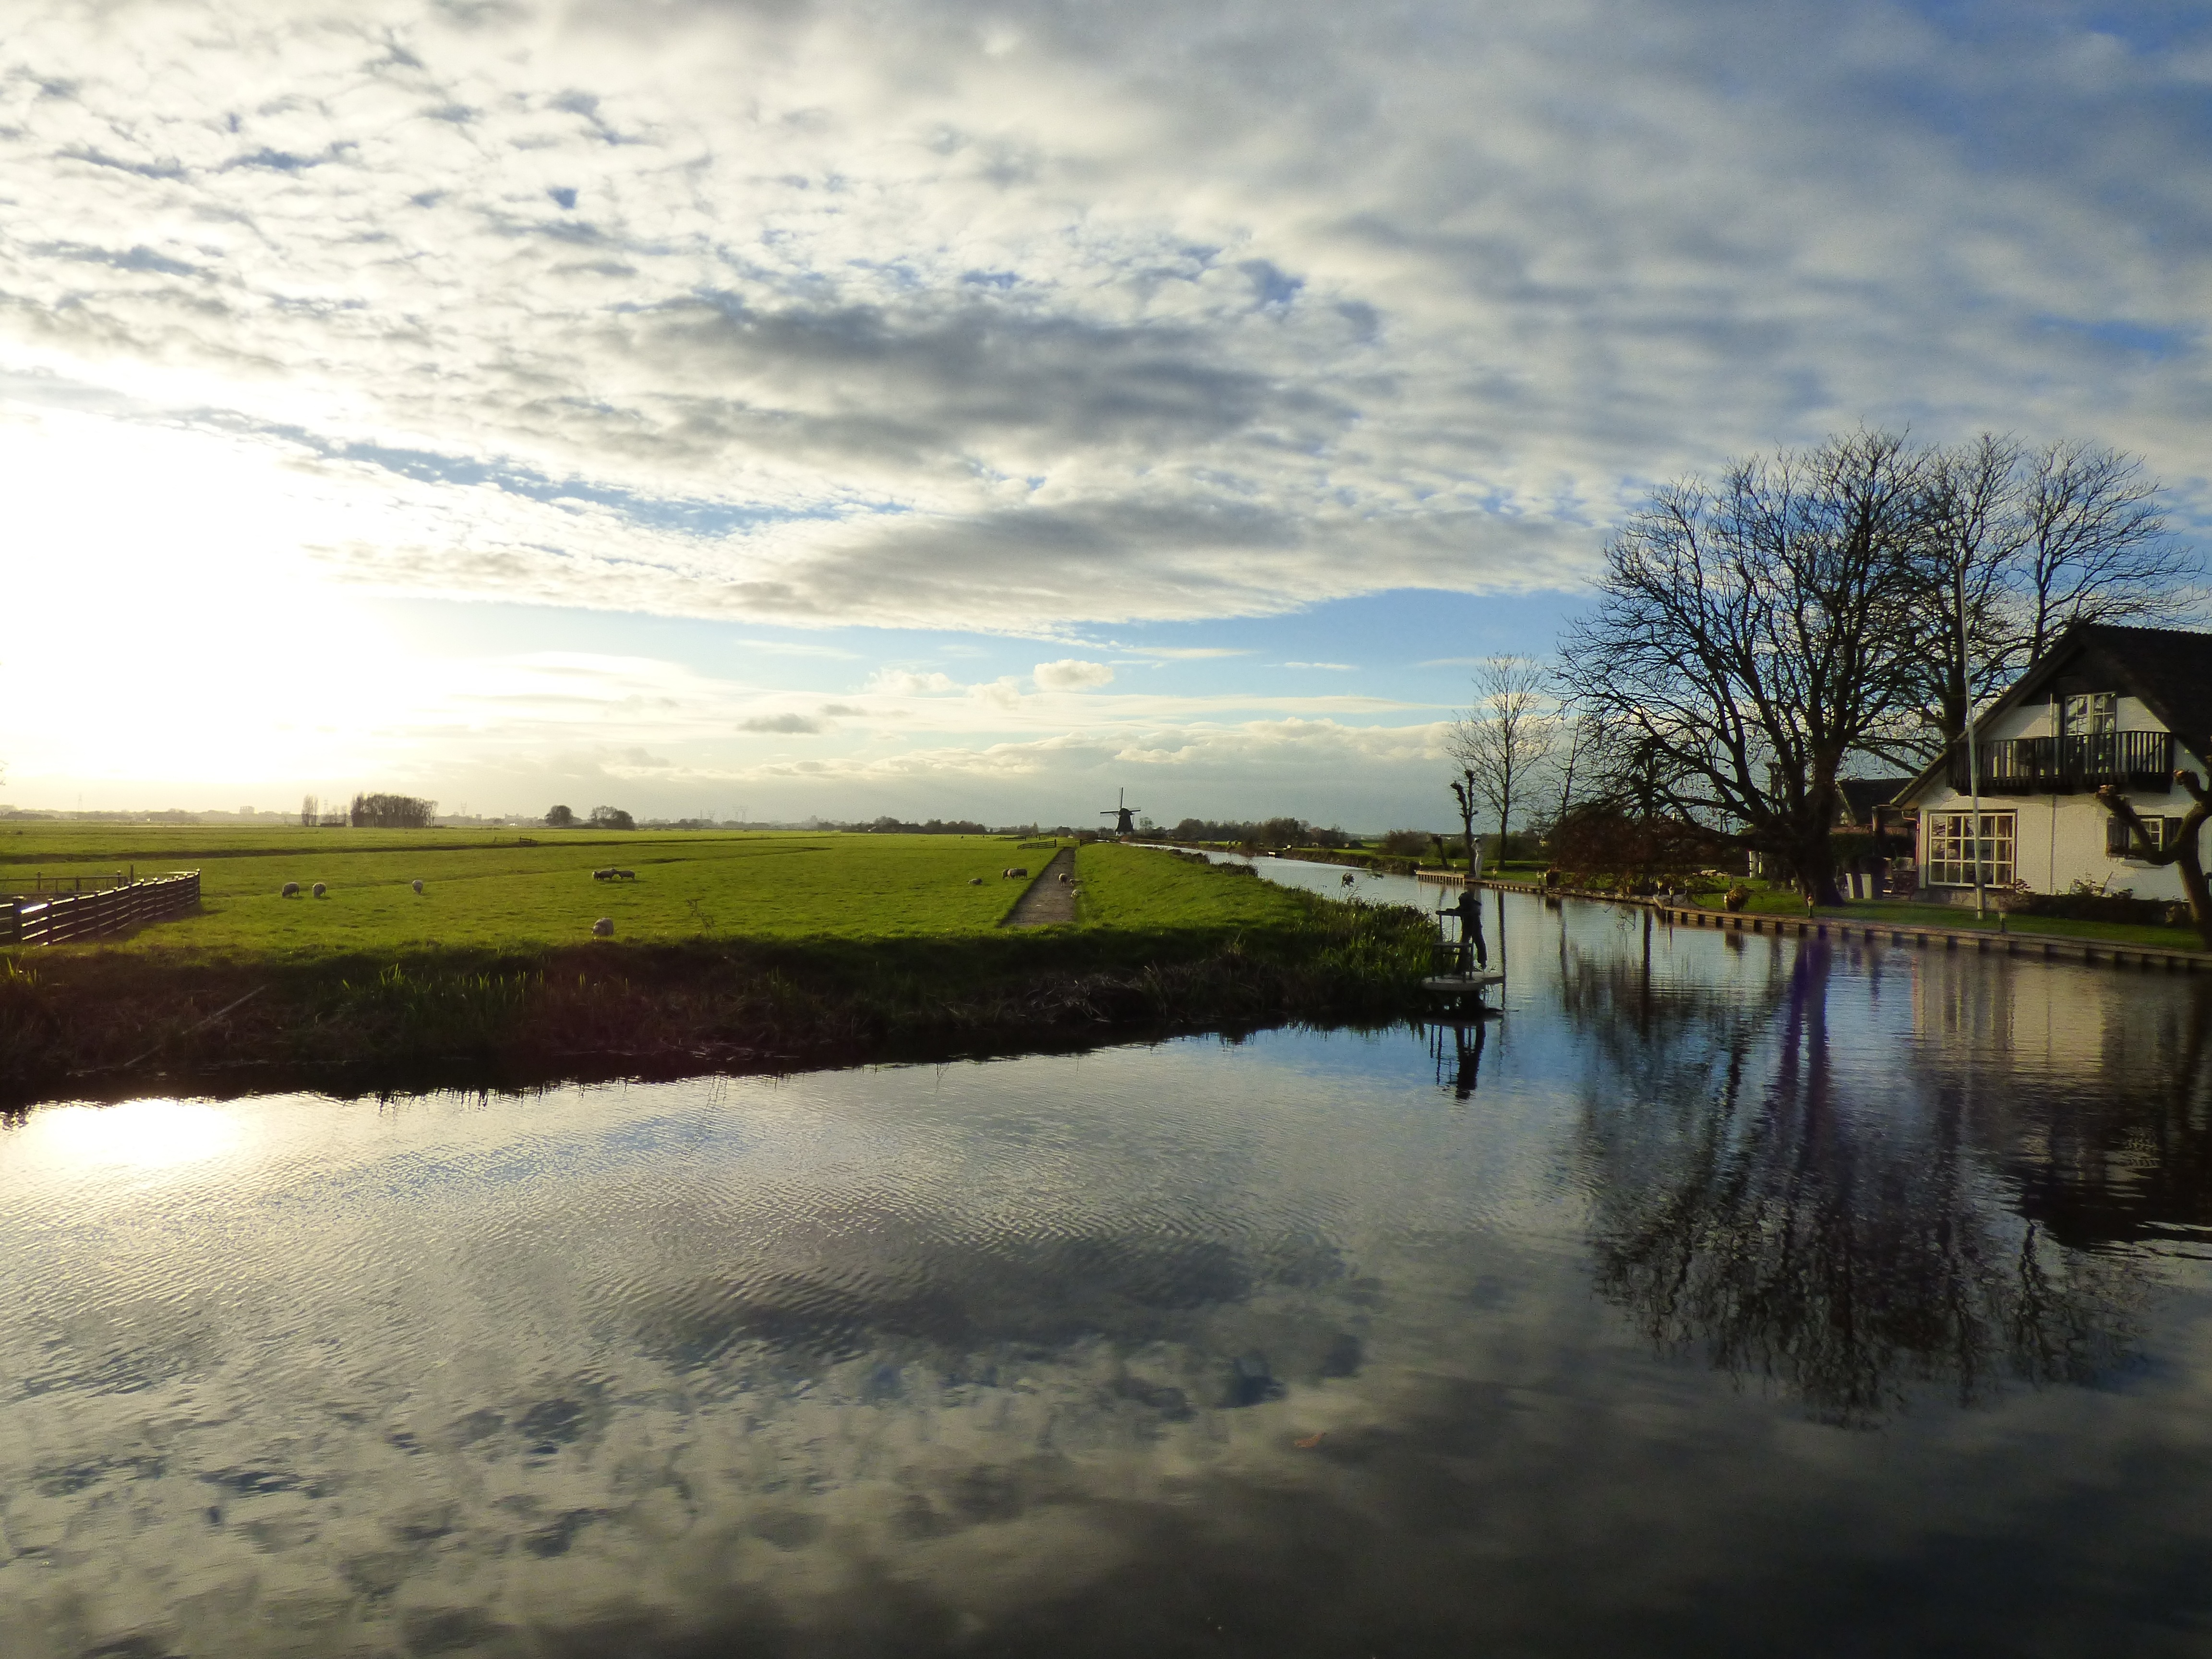
landscape, tree, water, nature, marsh, cloud, sky, morning, shore, lake, dawn, river, dusk, evening, reflection, reservoir, waterway, clouds, polder, wetland, loch, rural area, rijpwetering